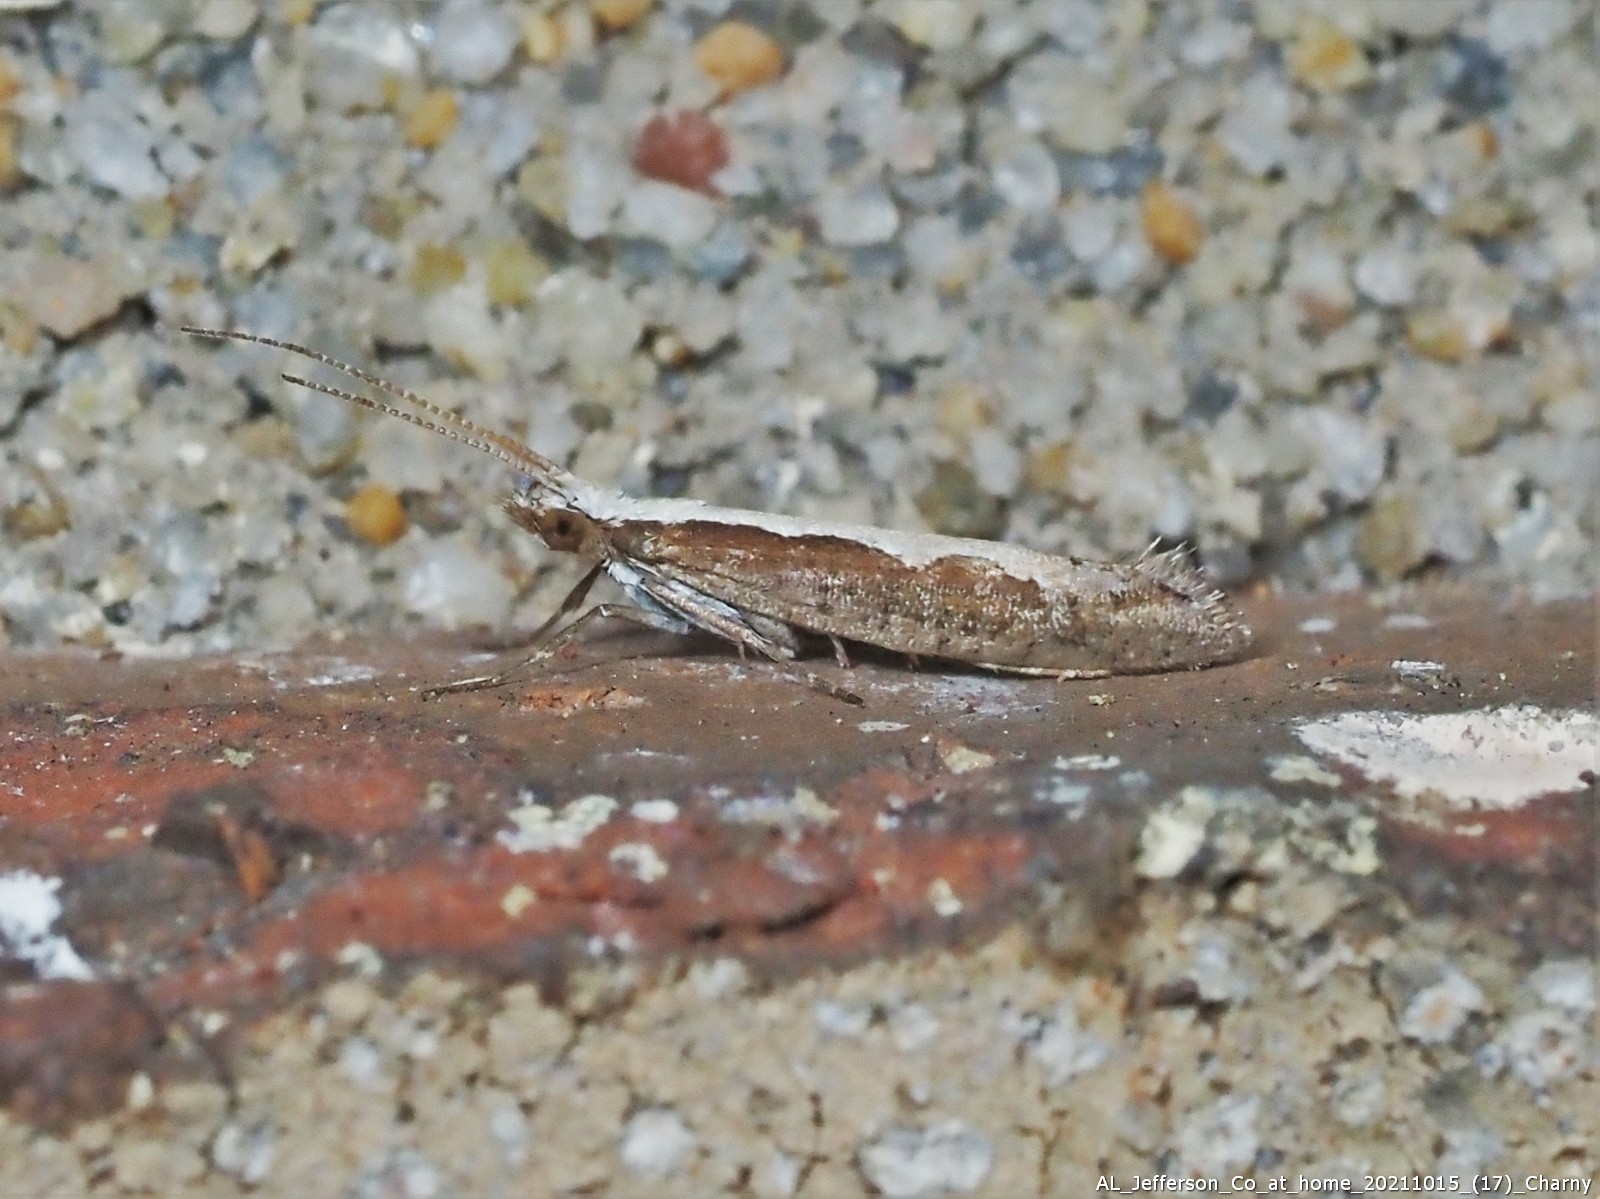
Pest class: diamondback_moth